Powder River Expedition (1865)

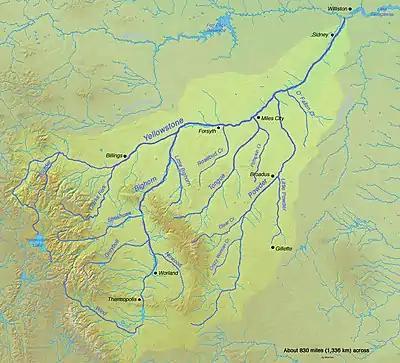
The soldiers in the Powder River Expedition followed Powder River from near its mouth to its headwaters.

Connor, Cole, Walker, and Sawyers sustained a combined total loss of 31 killed and 19 wounded. Cole claimed that his soldiers had killed two hundred Indians. By contrast, Walker said, "I cannot say as we killed one." Connor's command inflicted most of the 68-96 or more natives killed, 14 or more wounded, and 18 Arapaho captured.